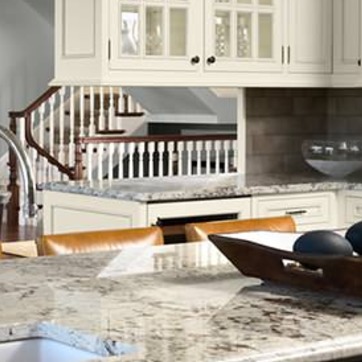
Material: polishedstone